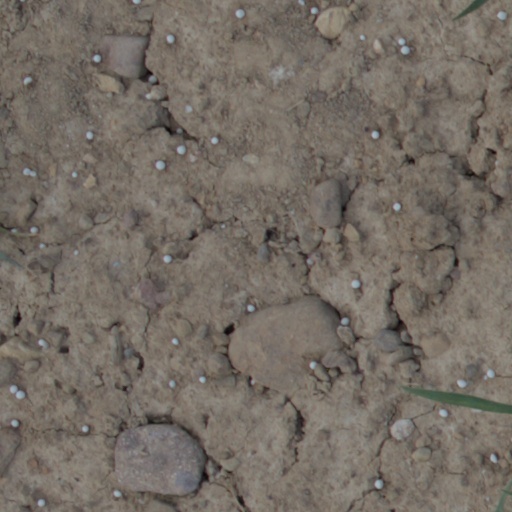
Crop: wheat